Yasunari Kawabata

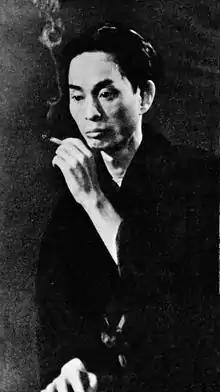
Kawabata c. 1932

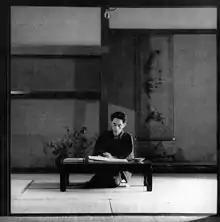
Kawabata at work at his house in Hase, Kamakura (1946)

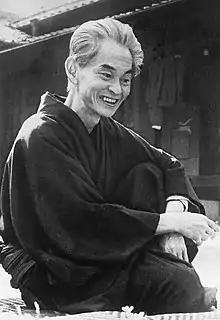
Kawabata in 1968

Kawabata started to achieve recognition for a number of his short stories shortly after he graduated, receiving acclaim for "The Dancing Girl of Izu" in 1926, a story about a melancholy student who, on a walking trip down Izu Peninsula, meets a young dancer, and returns to Tokyo in much improved spirits. The work explores the dawning eroticism of young love but includes shades of melancholy and even bitterness, which offset what might have otherwise been an overly sweet story. Most of his subsequent works explored similar themes.